British Army

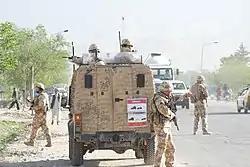
Royal Anglian Regiment in Helmand Province

The British Army contributed 50,000 troops to the coalition which fought Iraq in the Persian Gulf War, and British forces controlled Kuwait after its liberation. Forty-seven British military personnel died during the war.